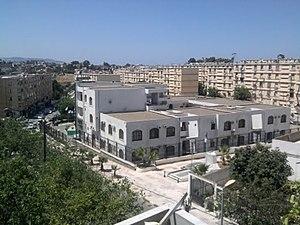
cité Bachdjerrah 3
Bachdjerrah est une commune résidentielle de la wilaya d'Alger en Algérie, située dans la proche banlieue sud-est d'Alger.